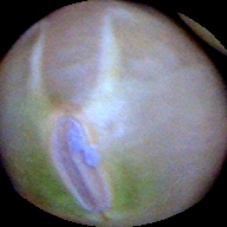
Label: Immature